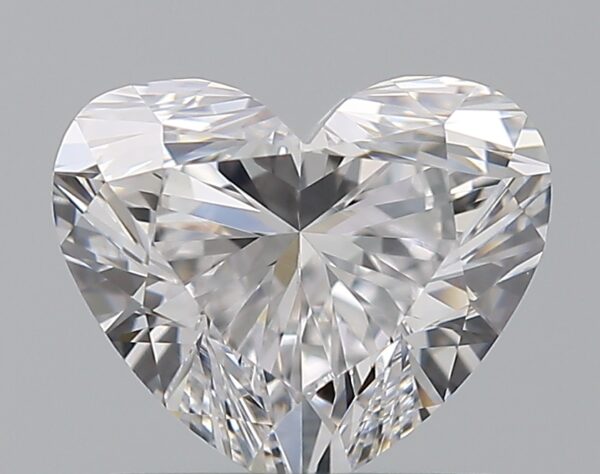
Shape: heart
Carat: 1
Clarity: VVS2
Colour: D
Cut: EX
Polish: EX
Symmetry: EX
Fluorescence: N
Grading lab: GIA
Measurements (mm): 5.83 x 6.94 x 4.08